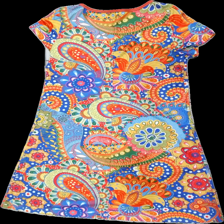
View: back
Type: Dress
Category: Ladies
Brand: Missing
Colors: Orange, Blue, Red, Multicolor
Material: 100% polyester
Pattern: Floral print
Cut: Regular
Size: XL
Season: All
Damage location: top left
Damage 2 location: bottom center
Damage 3 location: top right
Price range: 50-100
Recommended usage: Reuse
Description: klänning med blommor och paisley mönster i många färger